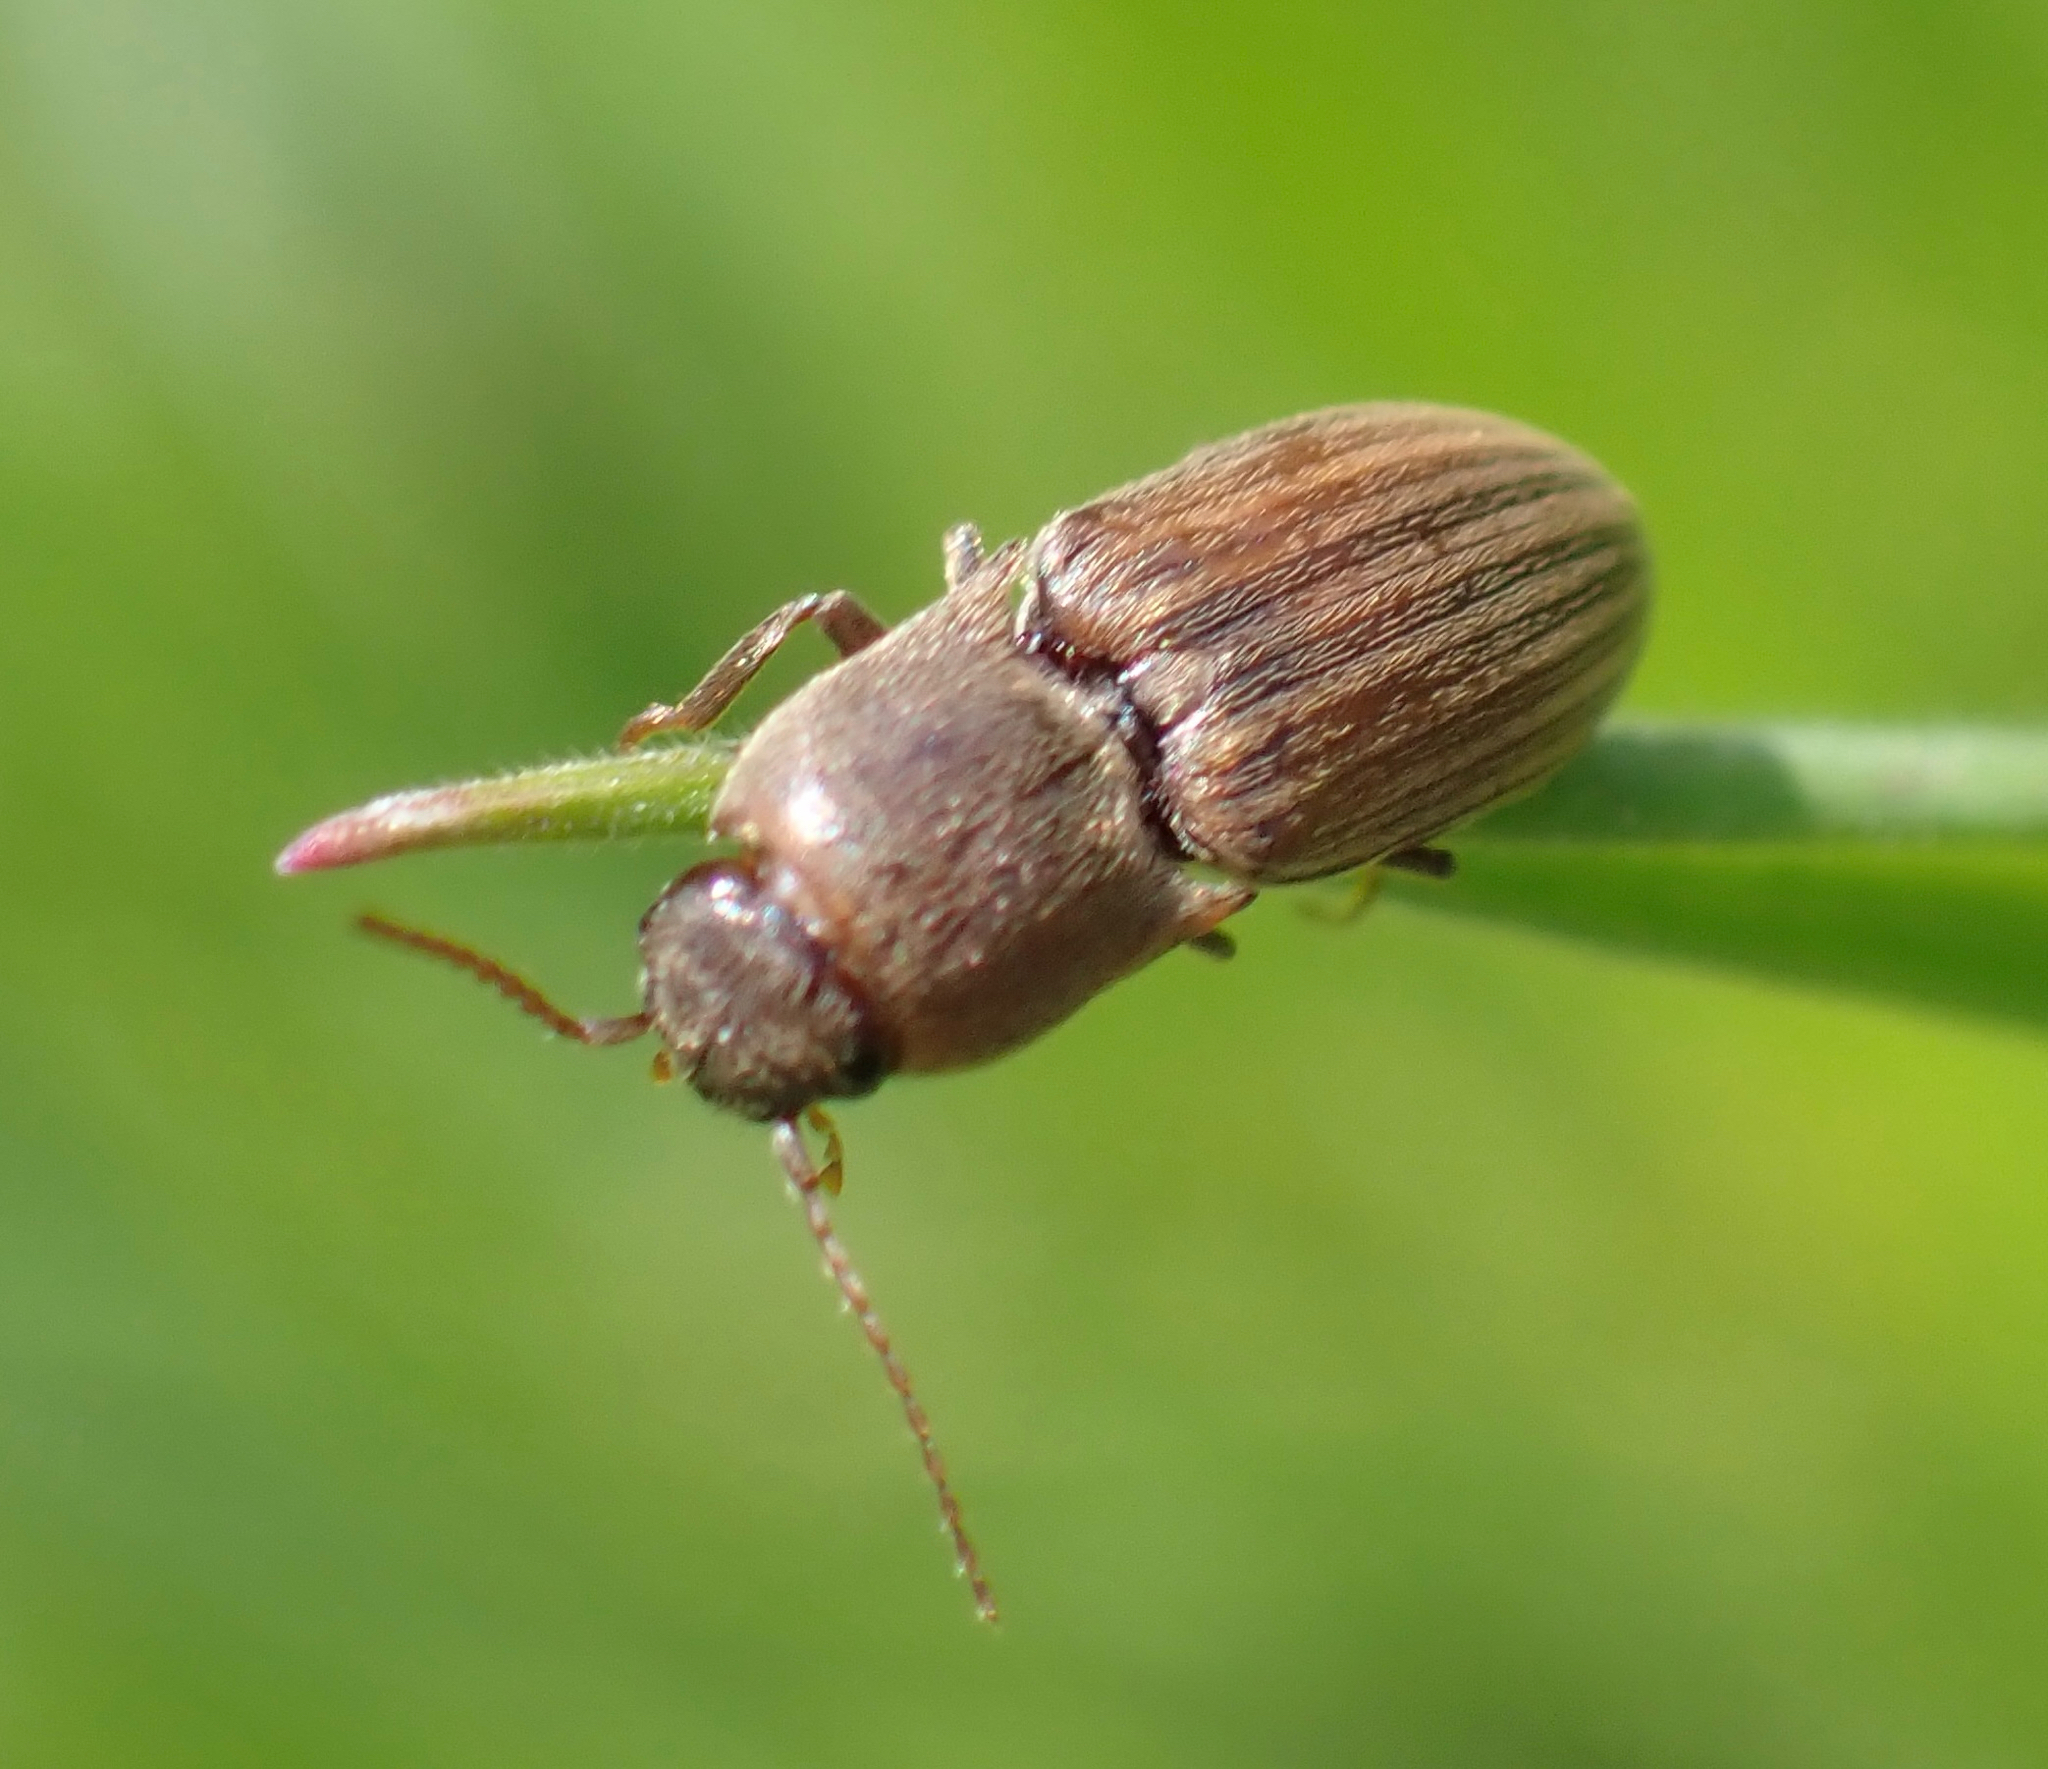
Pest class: clickbeetles_wireworms